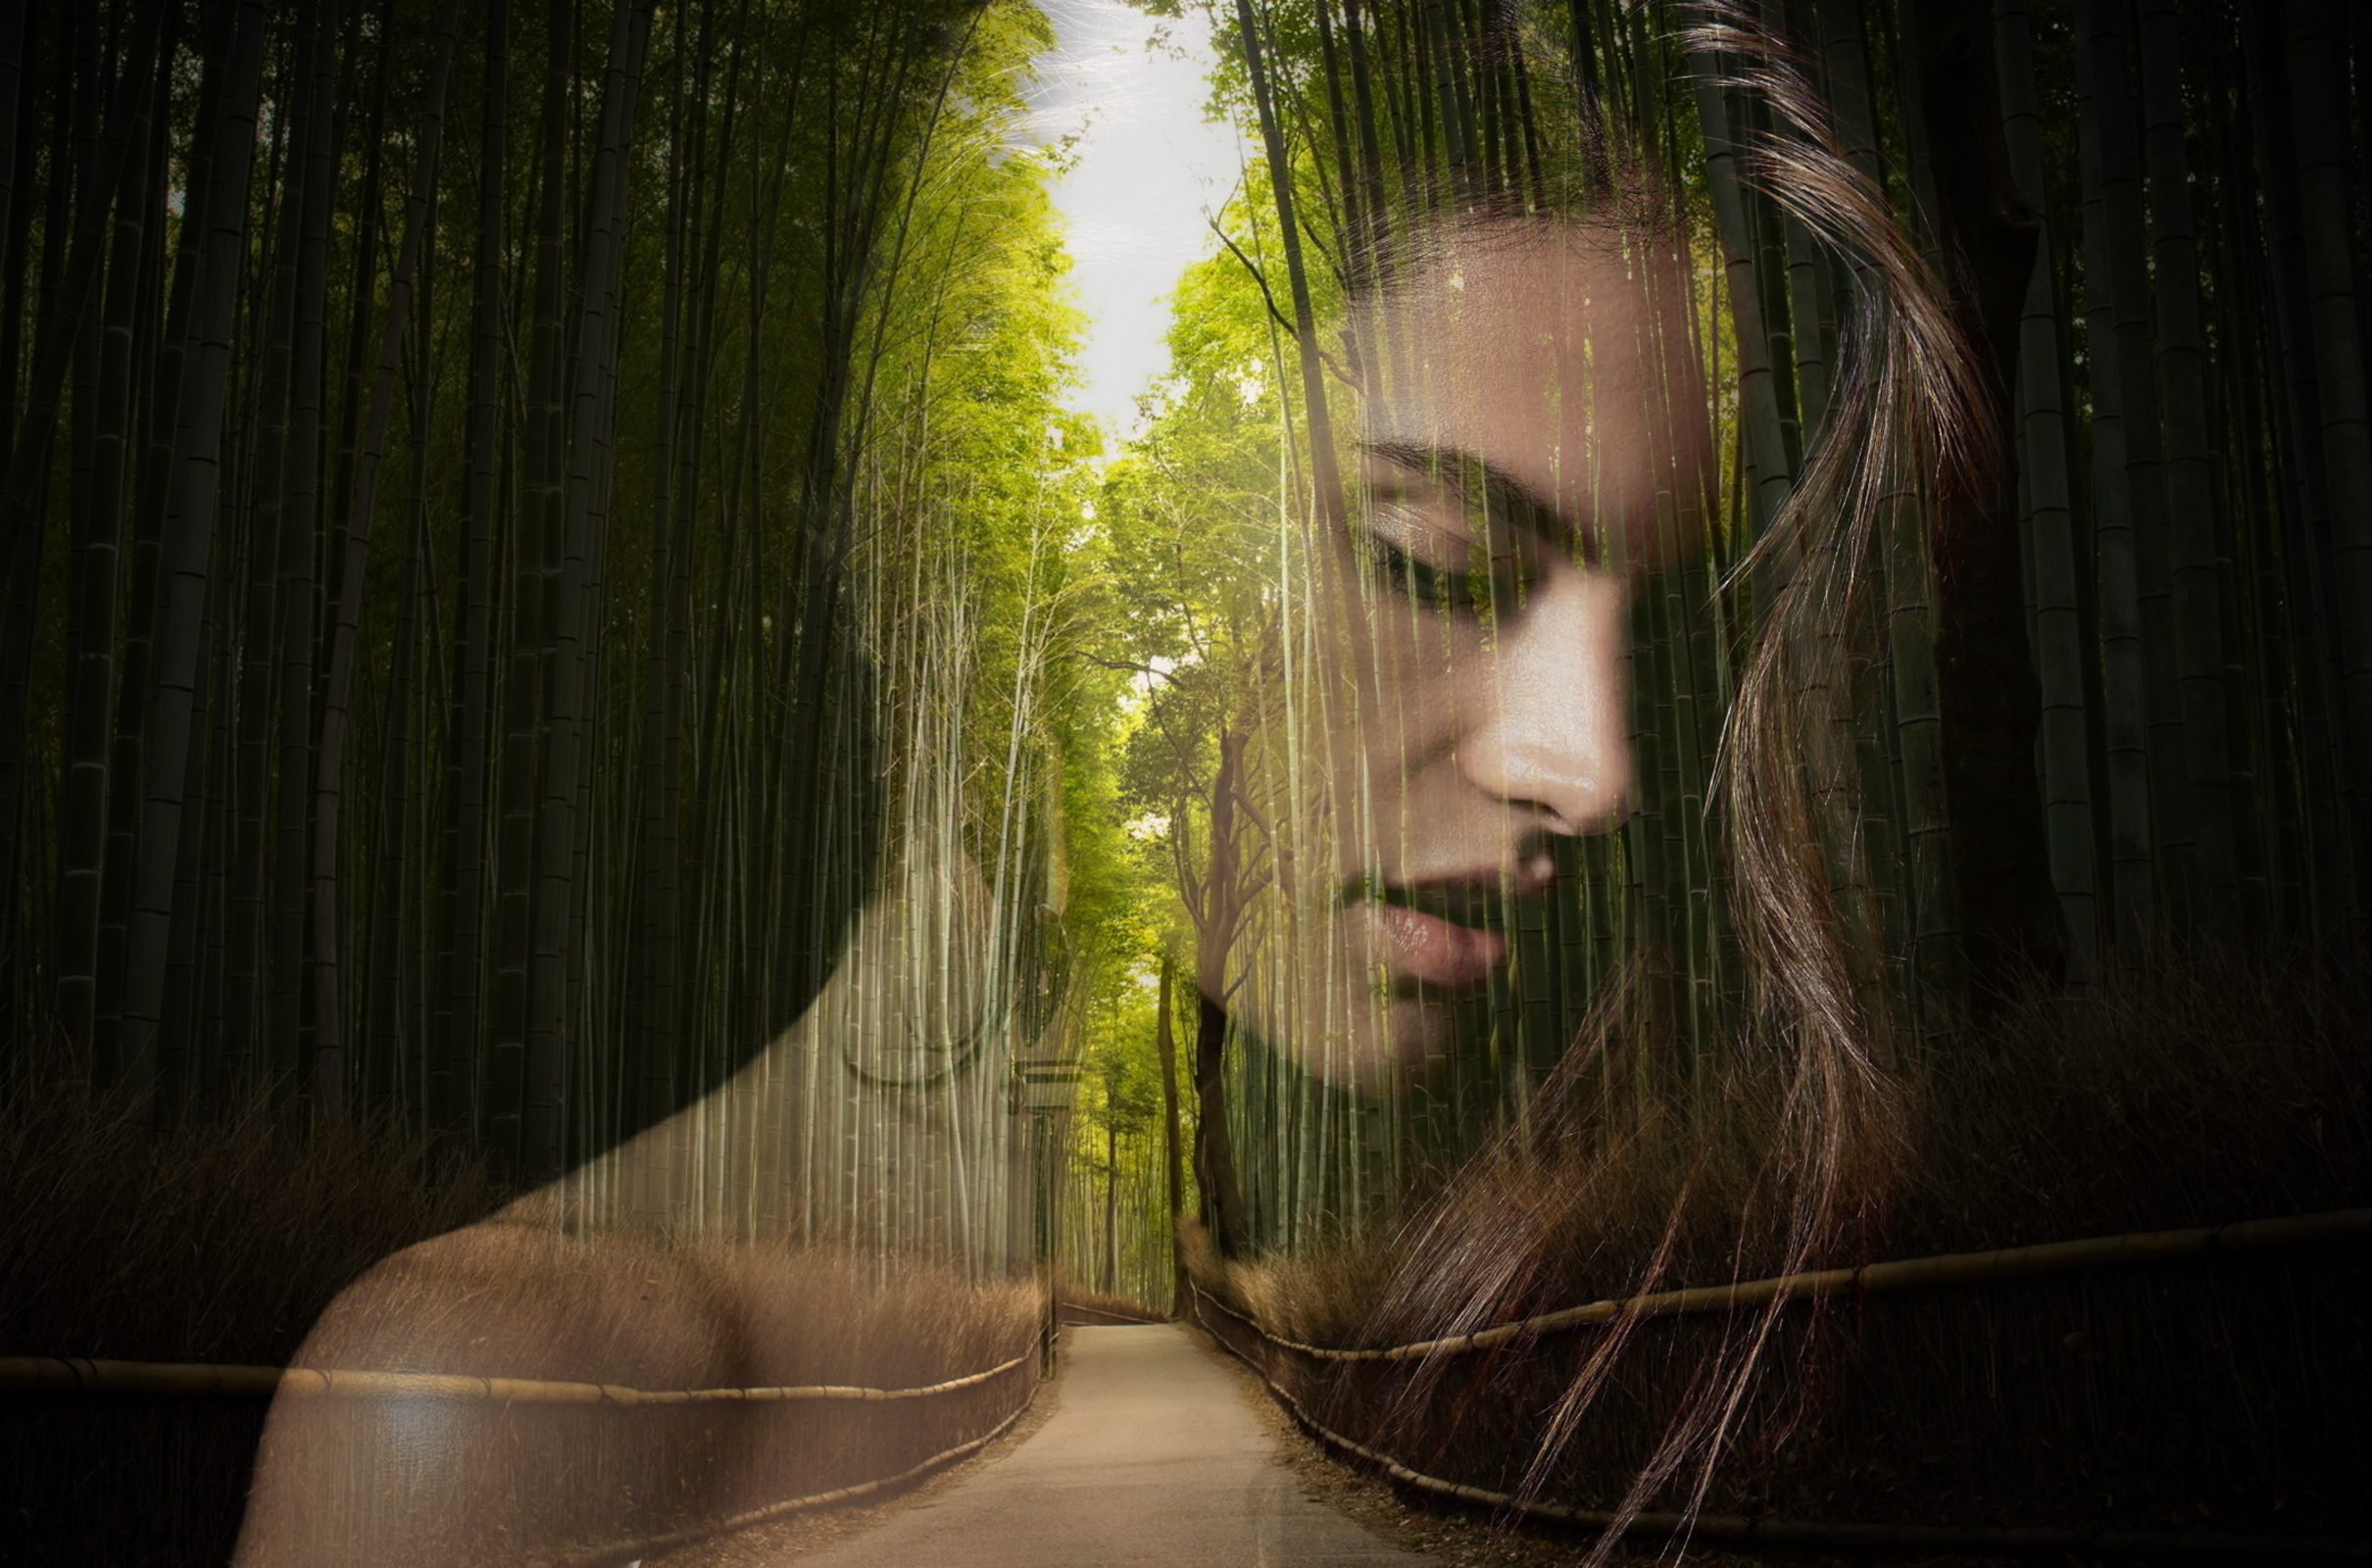
tree, treeline, forest, path, light, post, girl, photography, sunlight, morning, leaf, photo, female, model, green, reflection, color, autumn, darkness, two, trees, exposure, double, photograph, photoshop, images, 2, doubleexposure, lenny, k, lennykphotography, processing, screenshot, cs6, editing, photoshopcs6, computer wallpaper